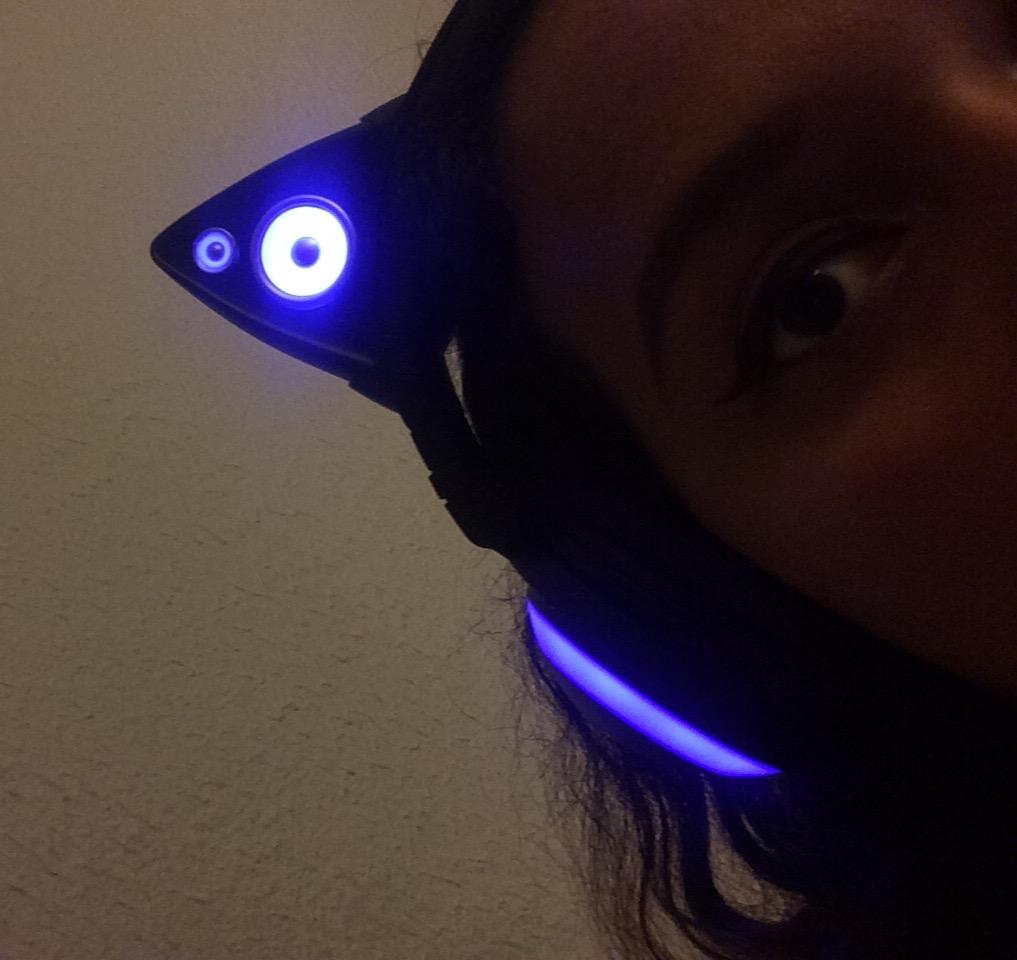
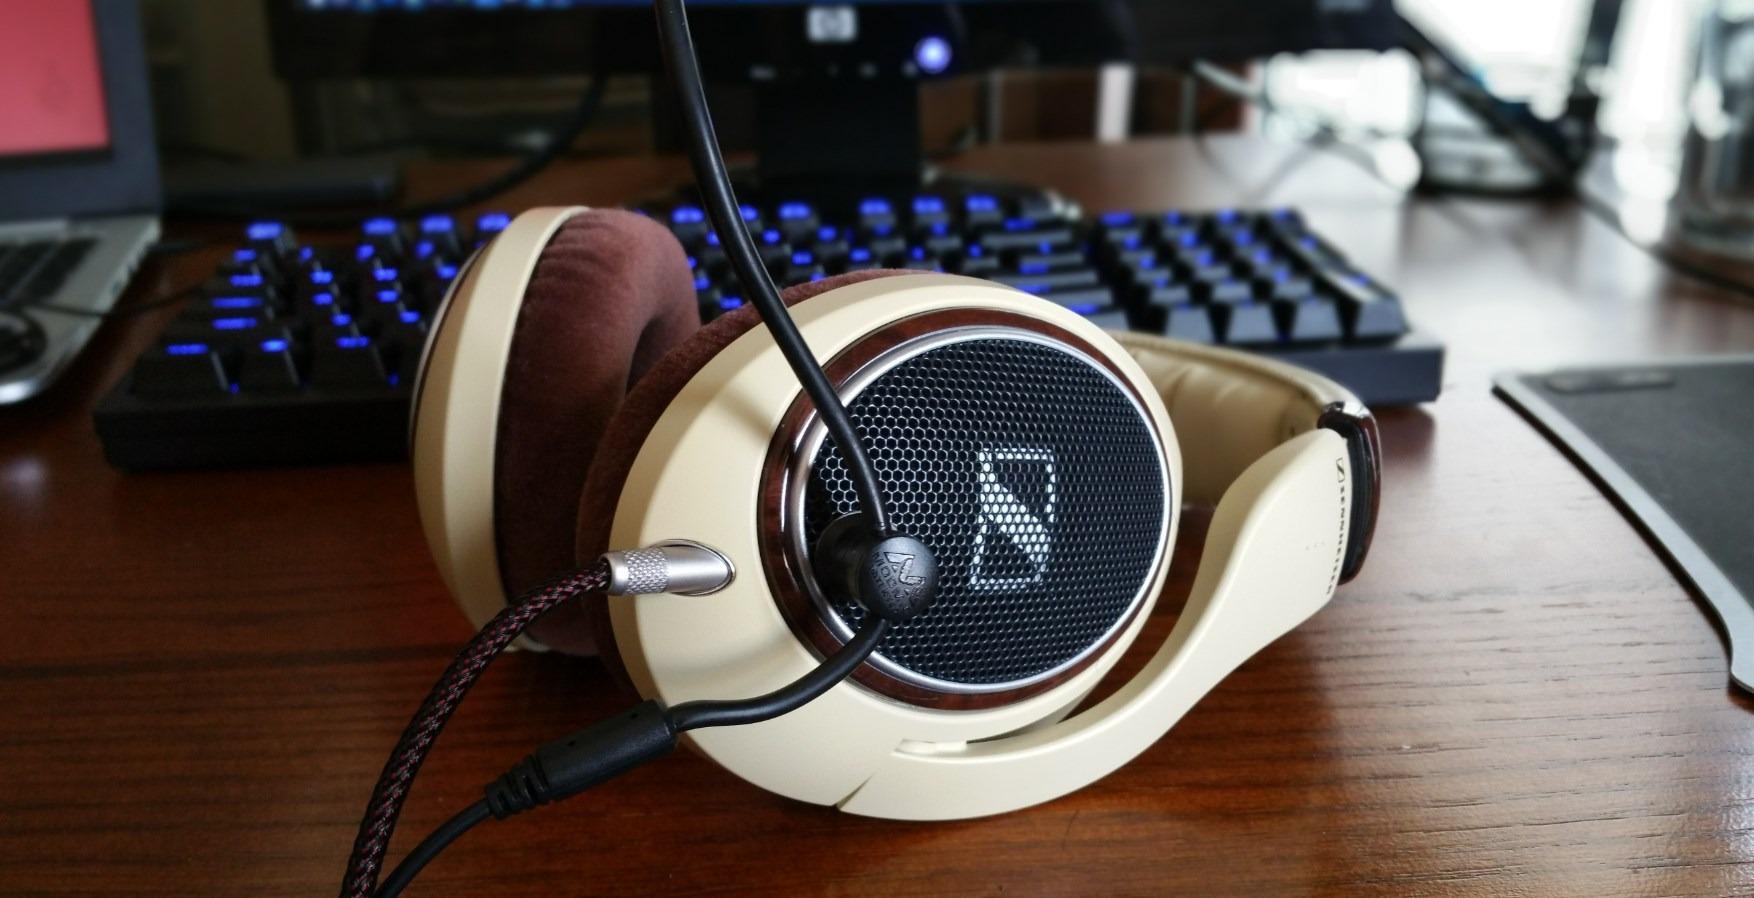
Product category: headphones
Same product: no